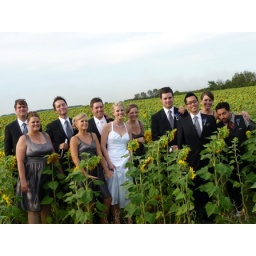
WEdding party standing in a field of Sunflowers just outside the reception hall